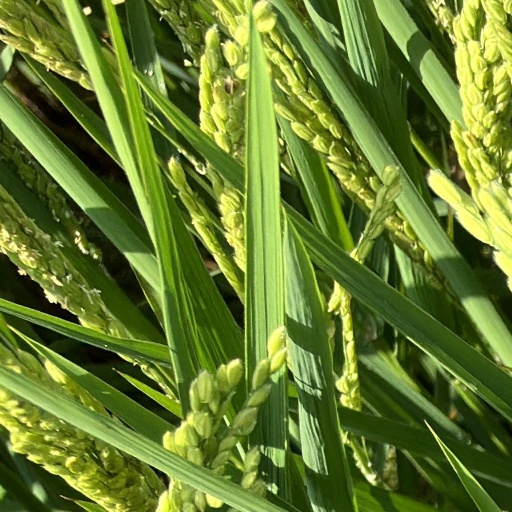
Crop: rice